Ville Heinola

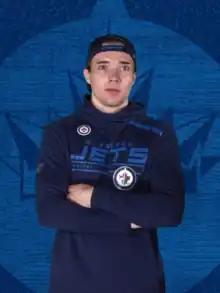
Heinola in 2022

Ville Heinola (born 2 March 2001) is a Finnish professional ice hockey defenceman for the Winnipeg Jets of the National Hockey League (NHL). He was ranked as one of the top international skaters eligible for the 2019 NHL entry draft. Heinola was drafted 20th overall by the Jets.